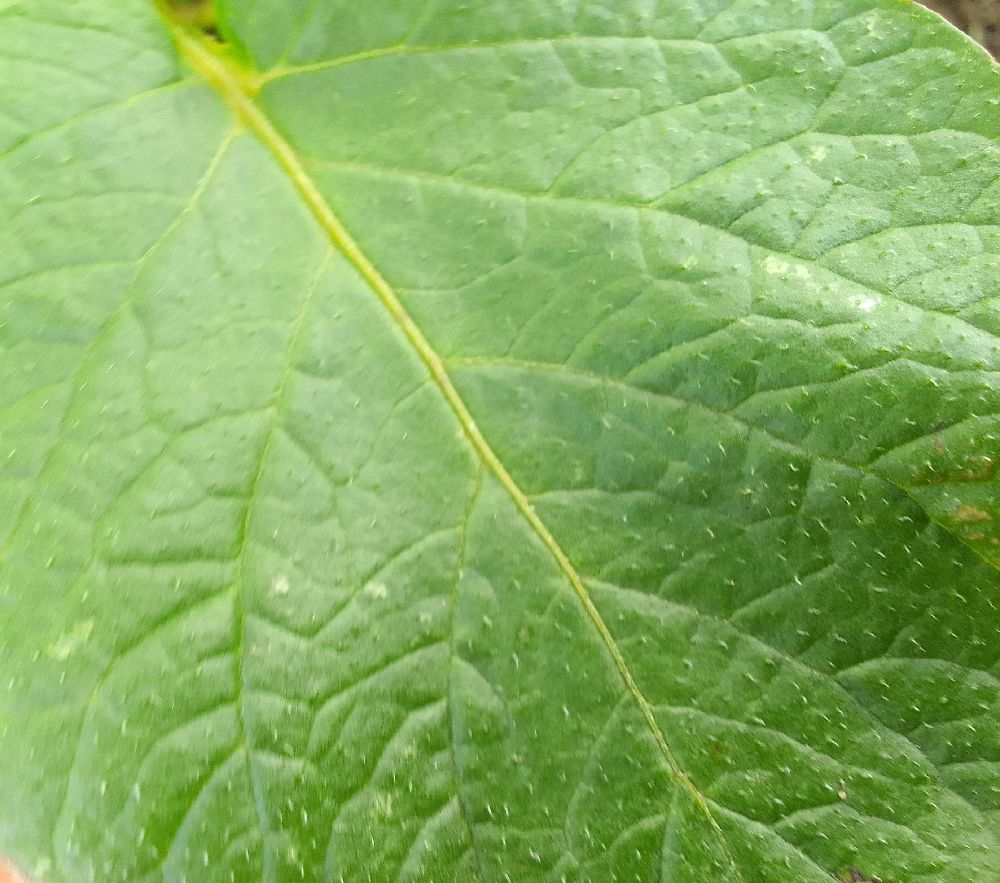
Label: Healthy